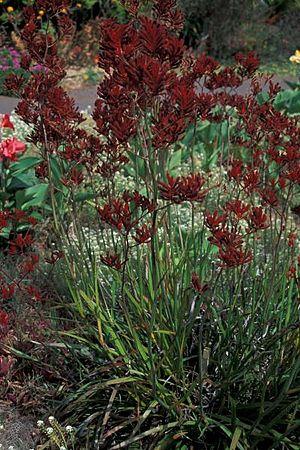
La flore australienne est constituée d'un vaste ensemble estimé à plus de 20 000 espèces de plantes vasculaires, 14 000 espèces de plantes non vasculaires. On y compte aussi 250 000 espèces de champignons et plus de 3 000 espèces de lichens.